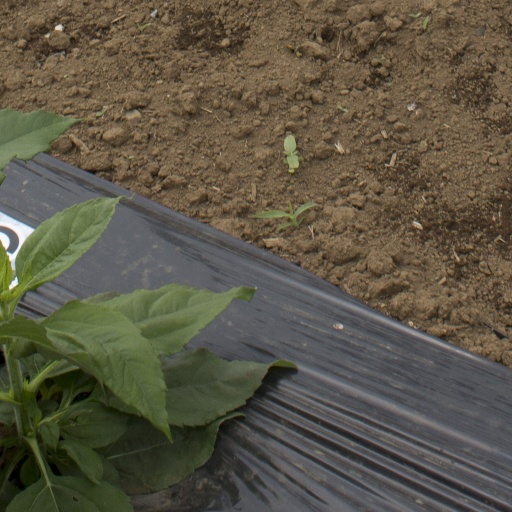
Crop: Jerusalem artichoke